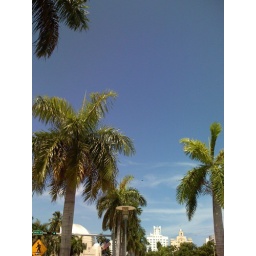
The Delano is the white pointed roof in the bottom center.